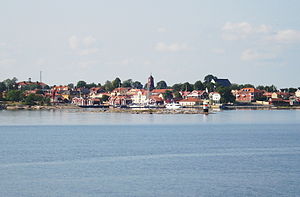
Öregrund
Öregrund
Öregrund er et byområde i Östhammars kommun i Uppsala län i Sverige. I 2010 var indbyggertallet 1.555.